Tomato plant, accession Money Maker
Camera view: horizontal (90 deg, fisheye); turntable rotation: 30 degrees
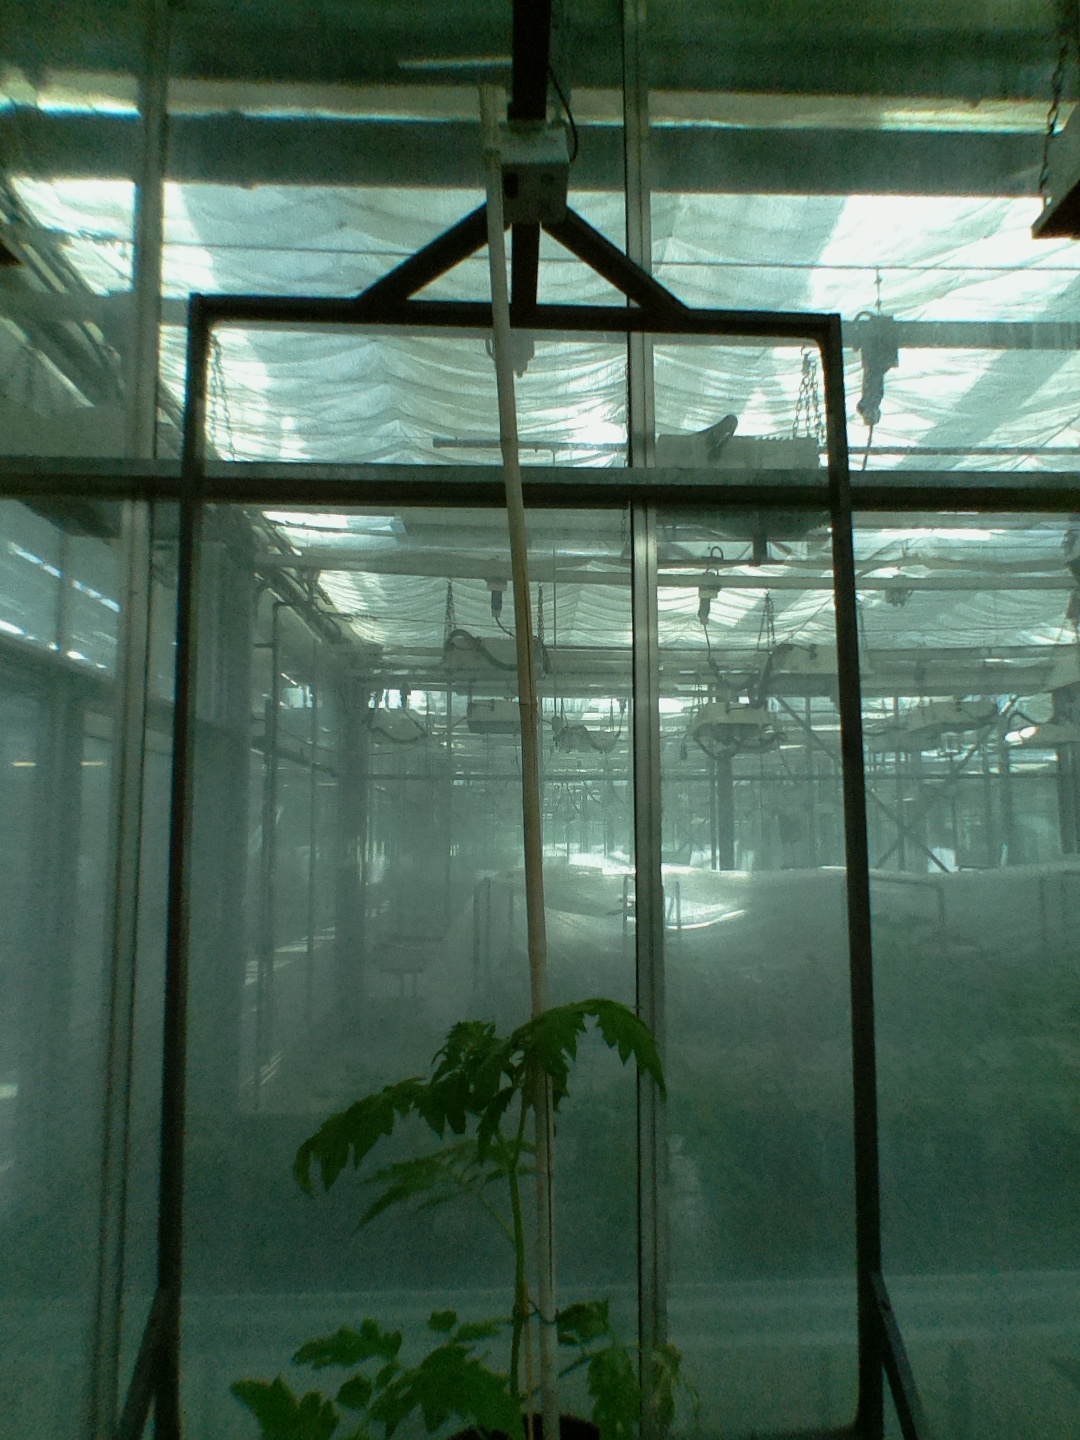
BBCH growth stage 14: 8 of true leaves visible